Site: brandenburg
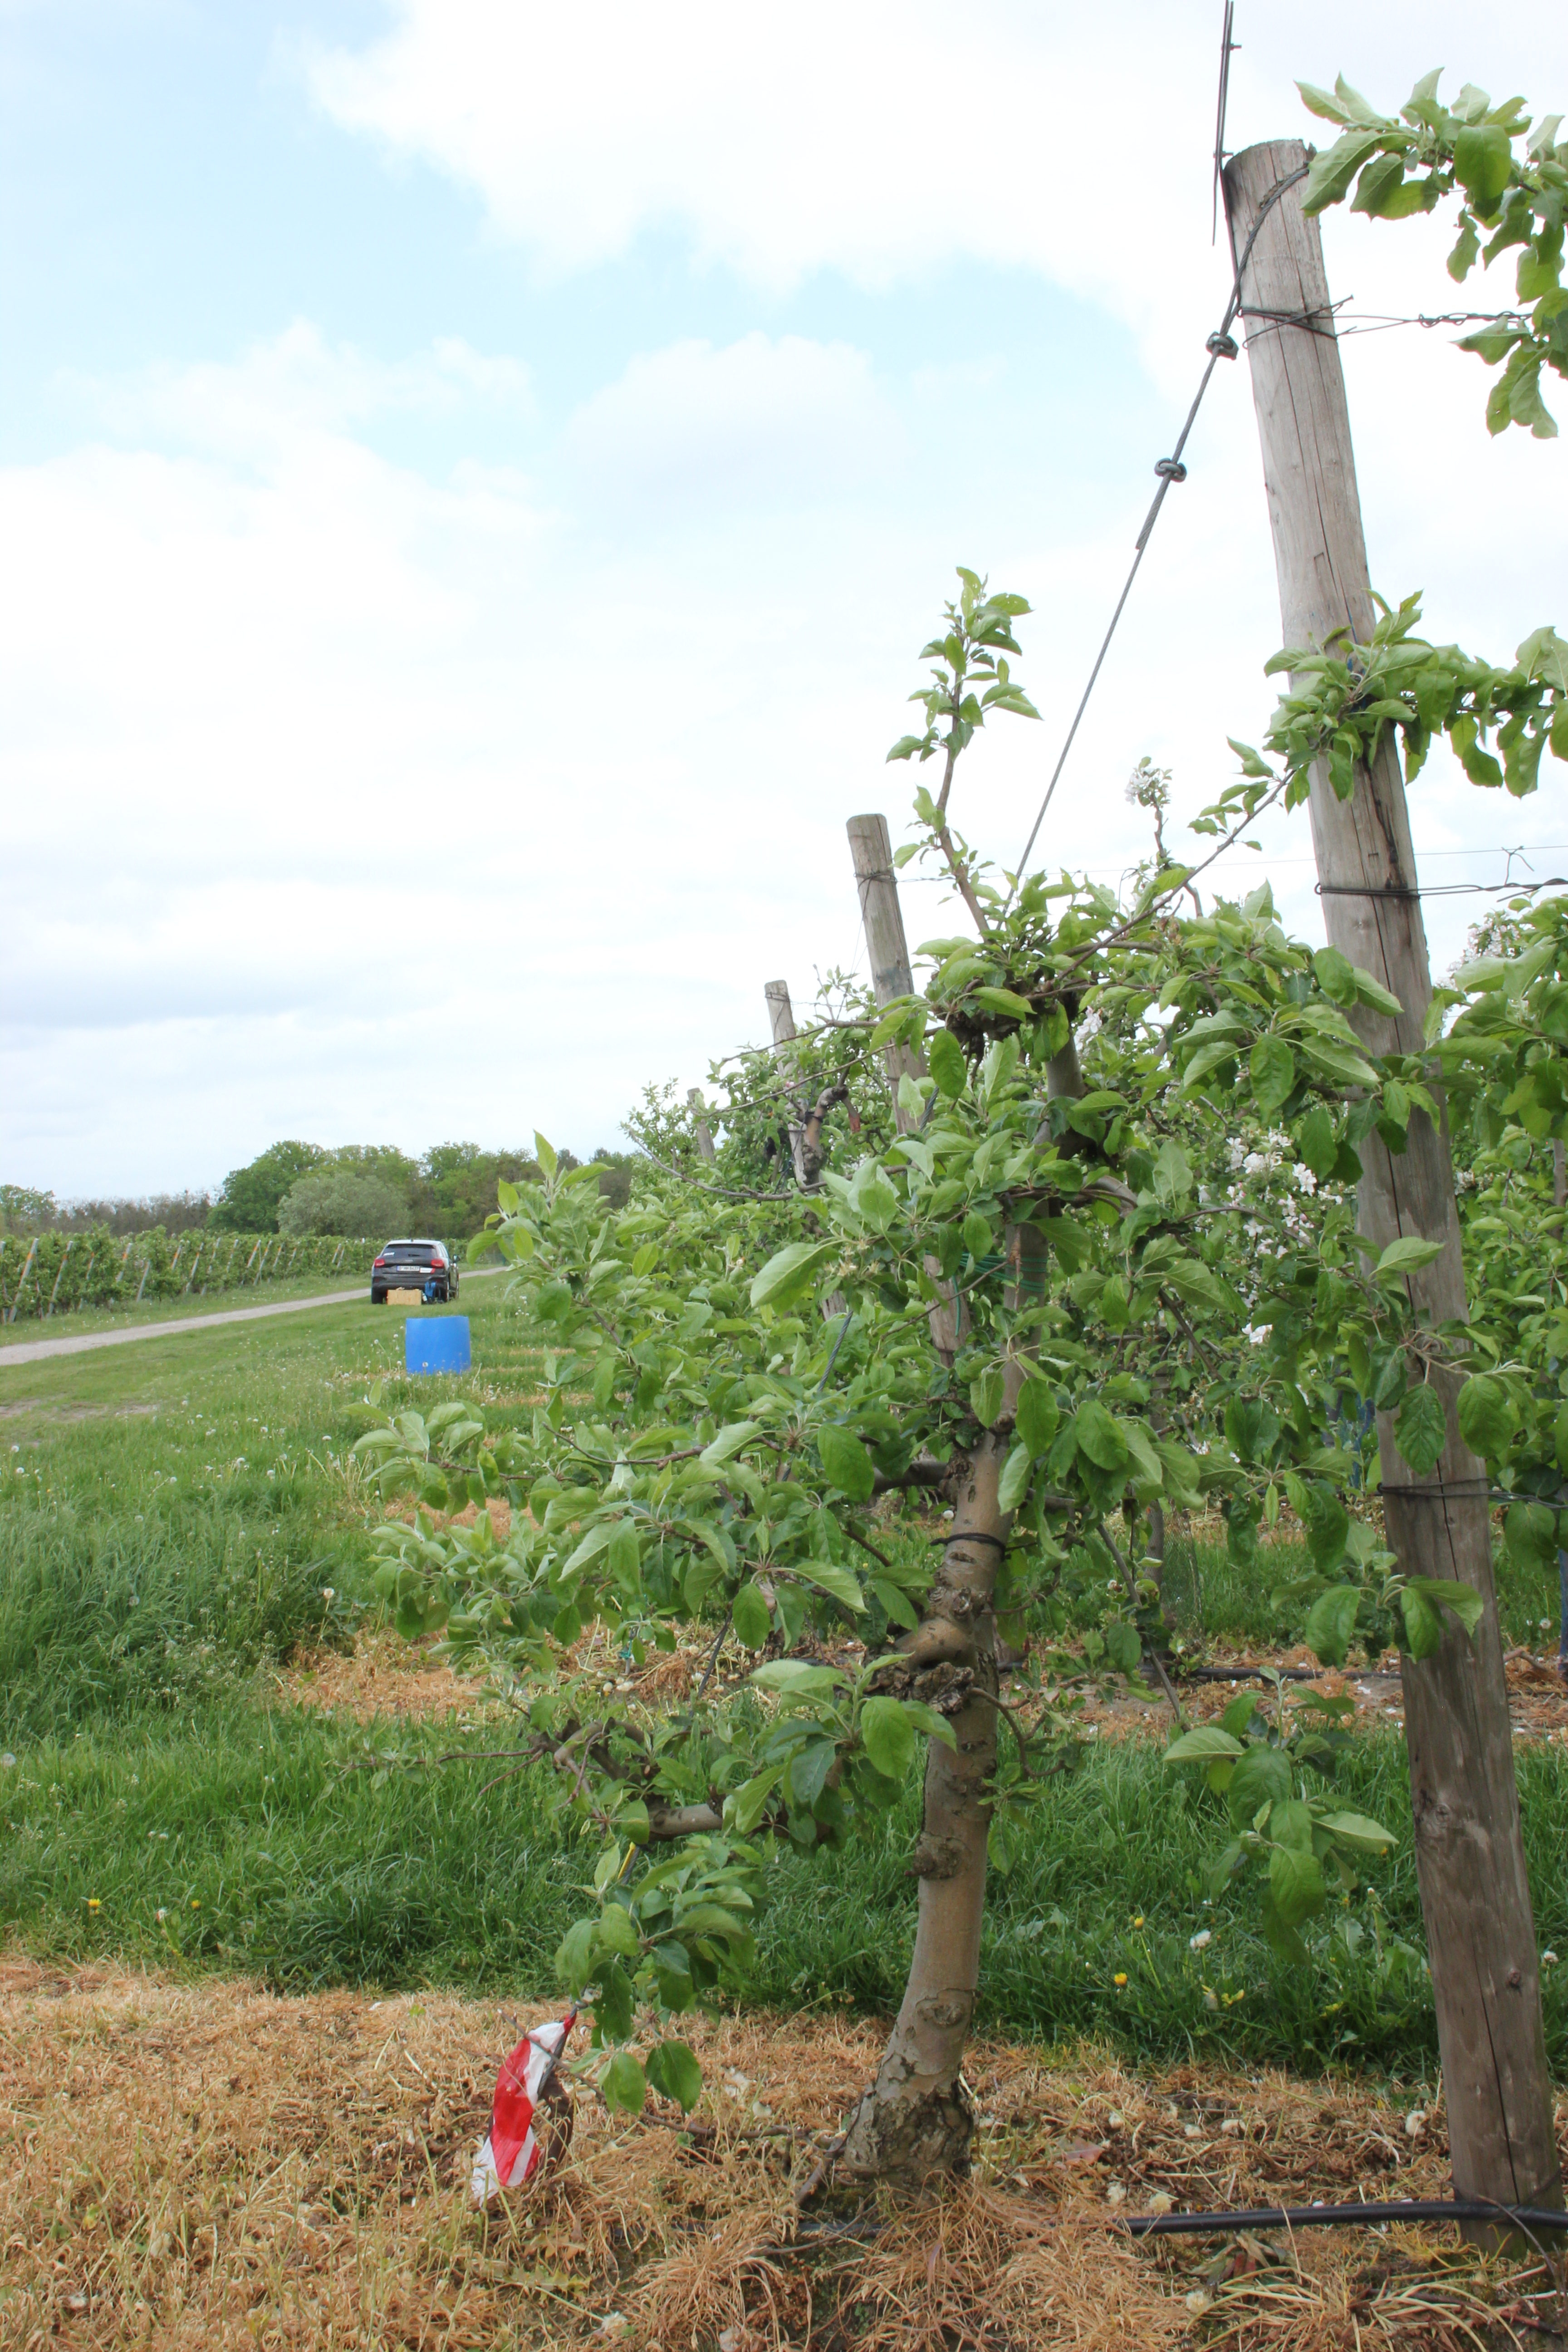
Growth stage (BBCH 67): Flowering